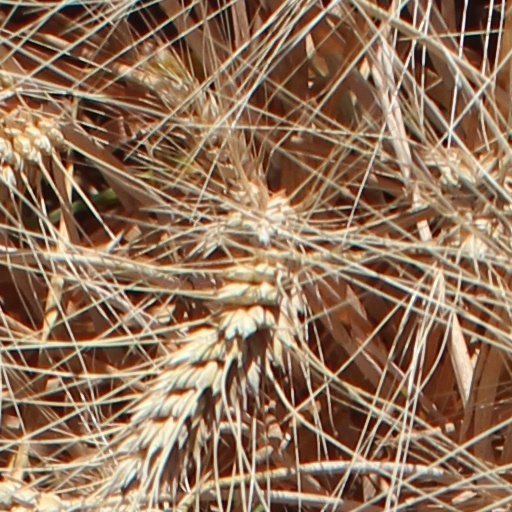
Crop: wheat